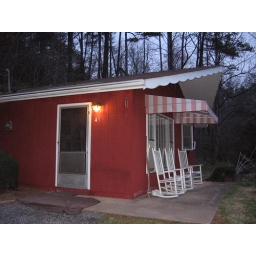
Lisa's house in the mountains